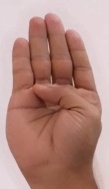
ASL sign: B